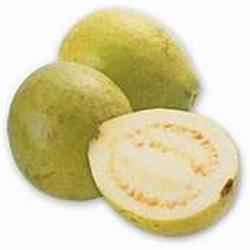
Label: Guava